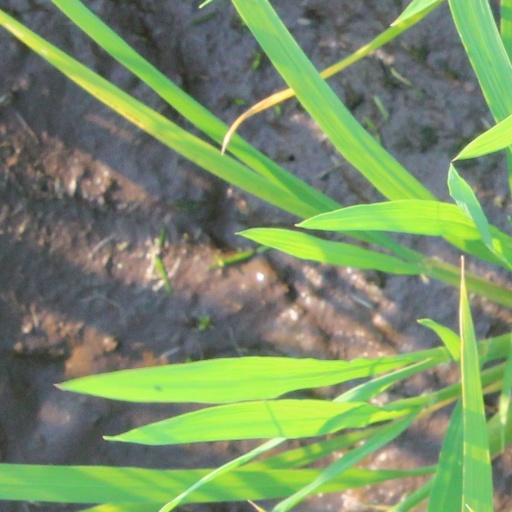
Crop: rice